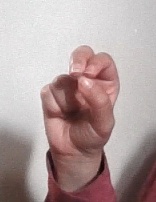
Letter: gaaf